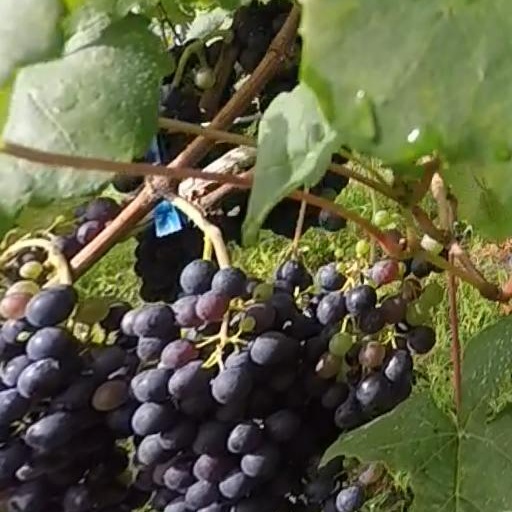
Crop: grape